Second-wave feminism

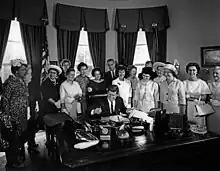
American Association of University Women members with President John F. Kennedy as he signs the Equal Pay Act into law in 1963

In 1963, Betty Friedan, influenced by Simone de Beauvoir's ground-breaking, feminist "The Second Sex", wrote the bestselling book "The Feminine Mystique". Discussing primarily white women, she explicitly objected to how women were depicted in the mainstream media, and how placing them at home (as 'housewives') limited their possibilities and wasted potential. She had helped conduct a very important survey using her old classmates from Smith College. This survey revealed that the women who work in the workforce while also playing a role in the home were more satisfied with their life compared with the women who stayed home. The women who stayed home showed feelings of agitation and sadness. She concluded that many of these unhappy women had immersed themselves in the idea that they should not have any ambitions outside their home. Friedan described this as "The Problem That Has No Name". The perfect nuclear family image depicted and strongly marketed at the time, she wrote, did not reflect happiness and was rather degrading for women. This book is widely credited with having begun second-wave feminism in the United States. The problems of the nuclear family in America are also heteronormative and is utilized often as a marketing strategy to sell goods within a capitalist driven society.